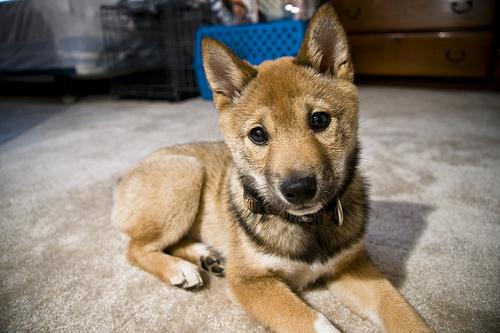
Breed: shiba inu